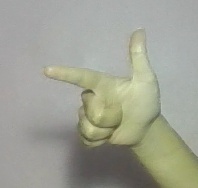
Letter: yaa